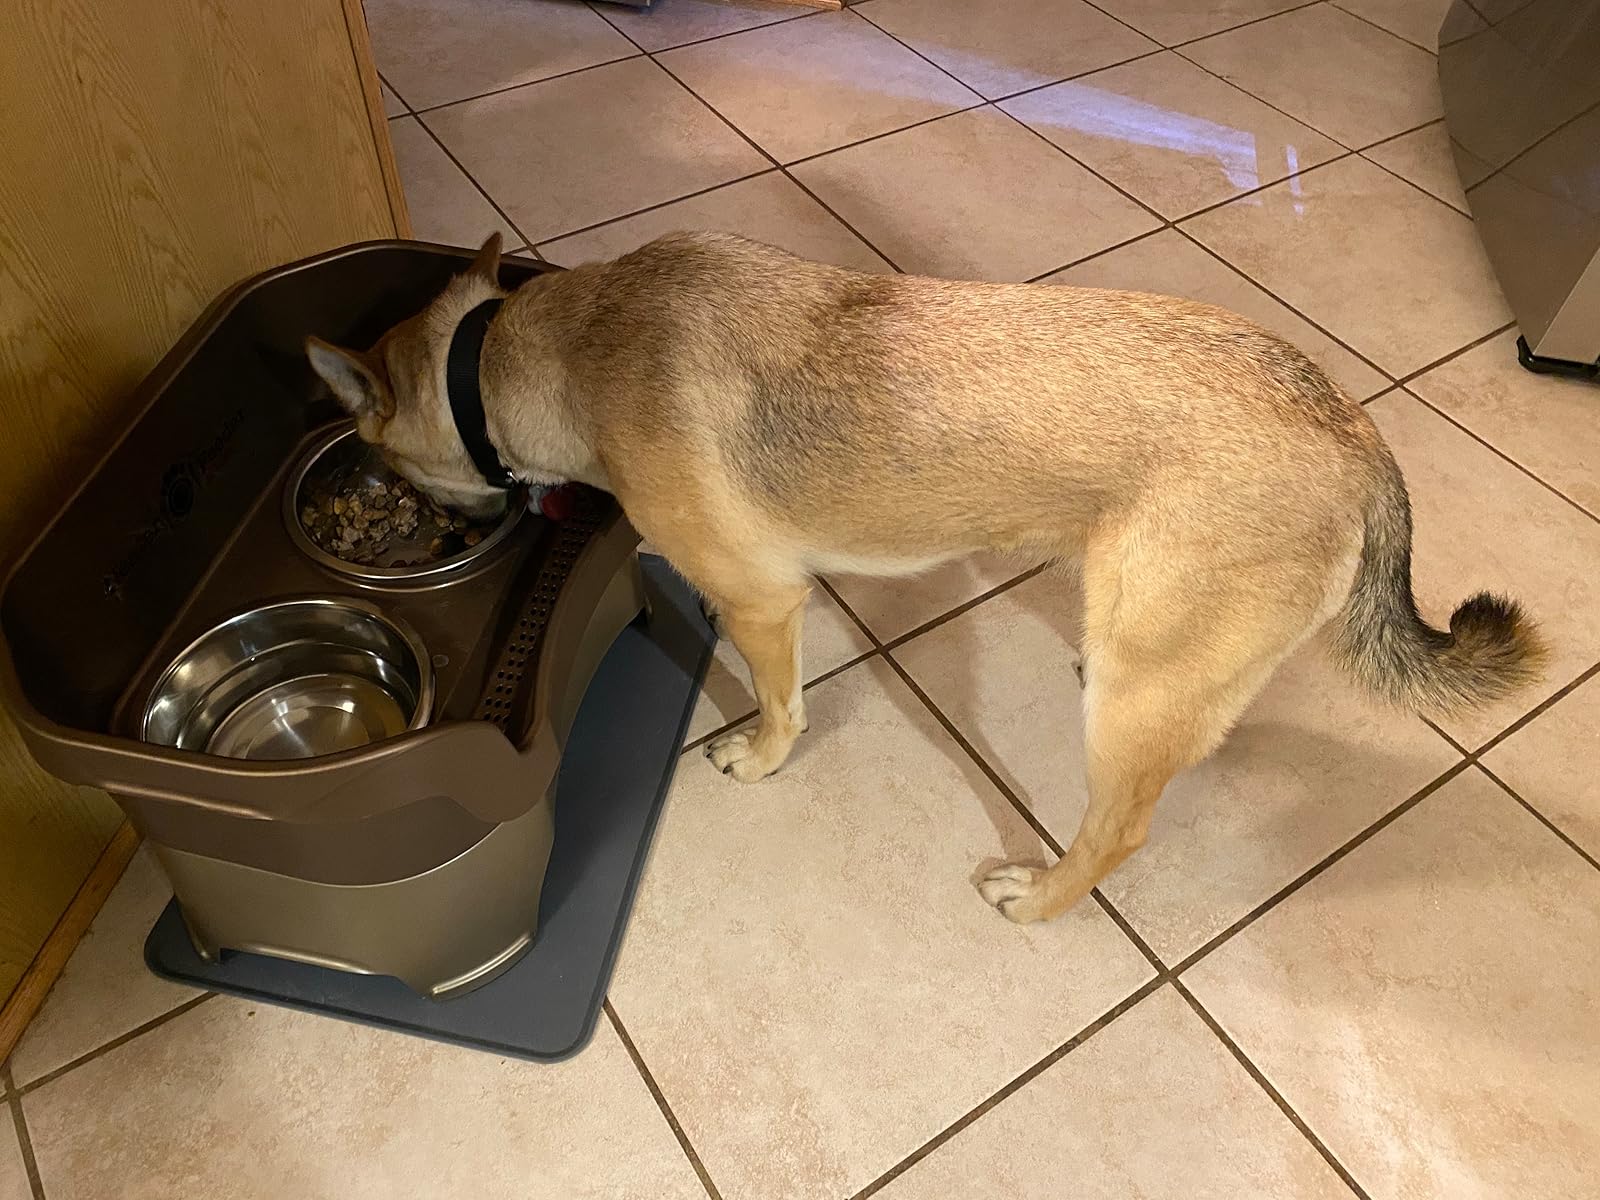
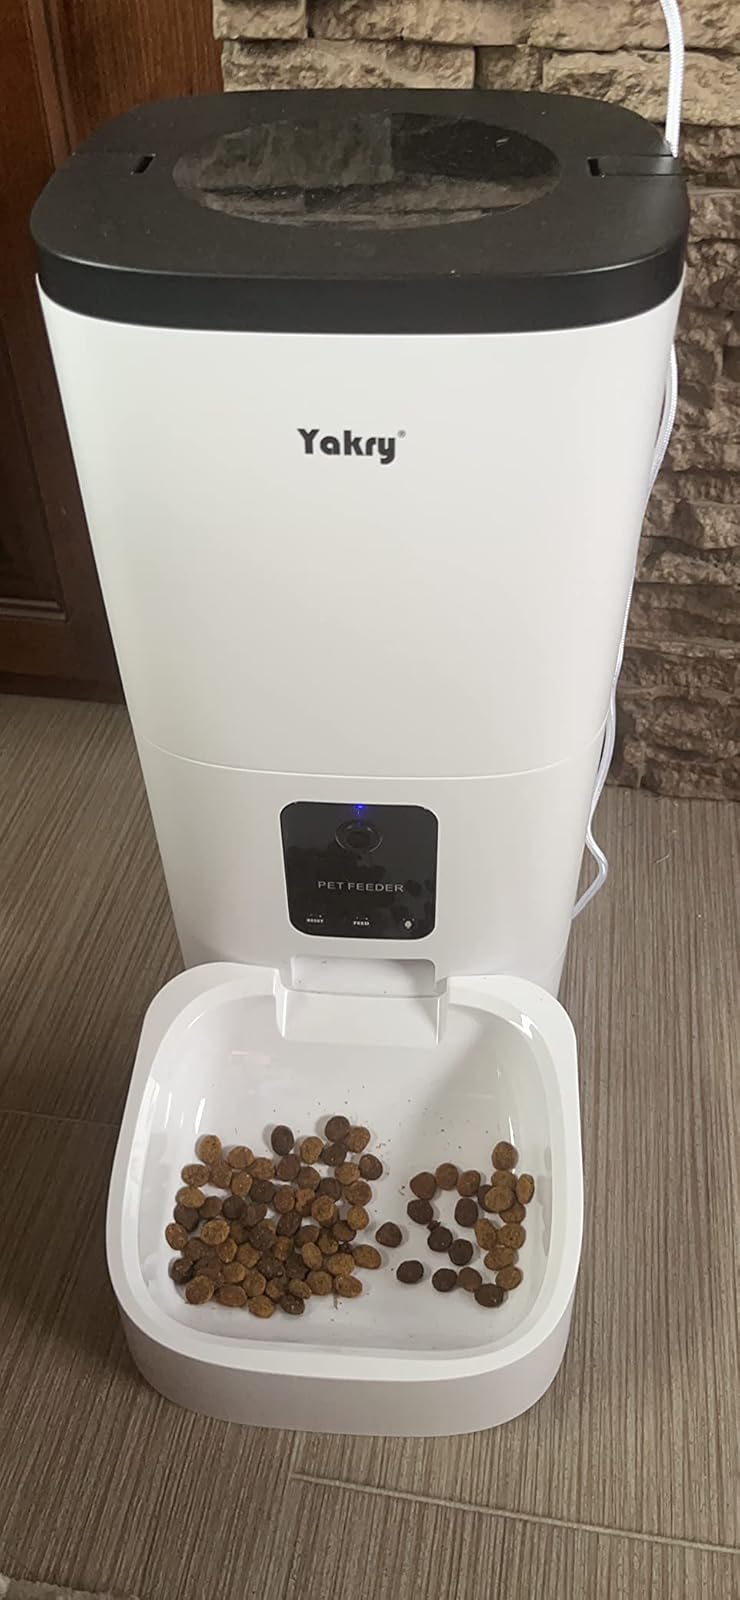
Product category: items_feeder
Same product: no